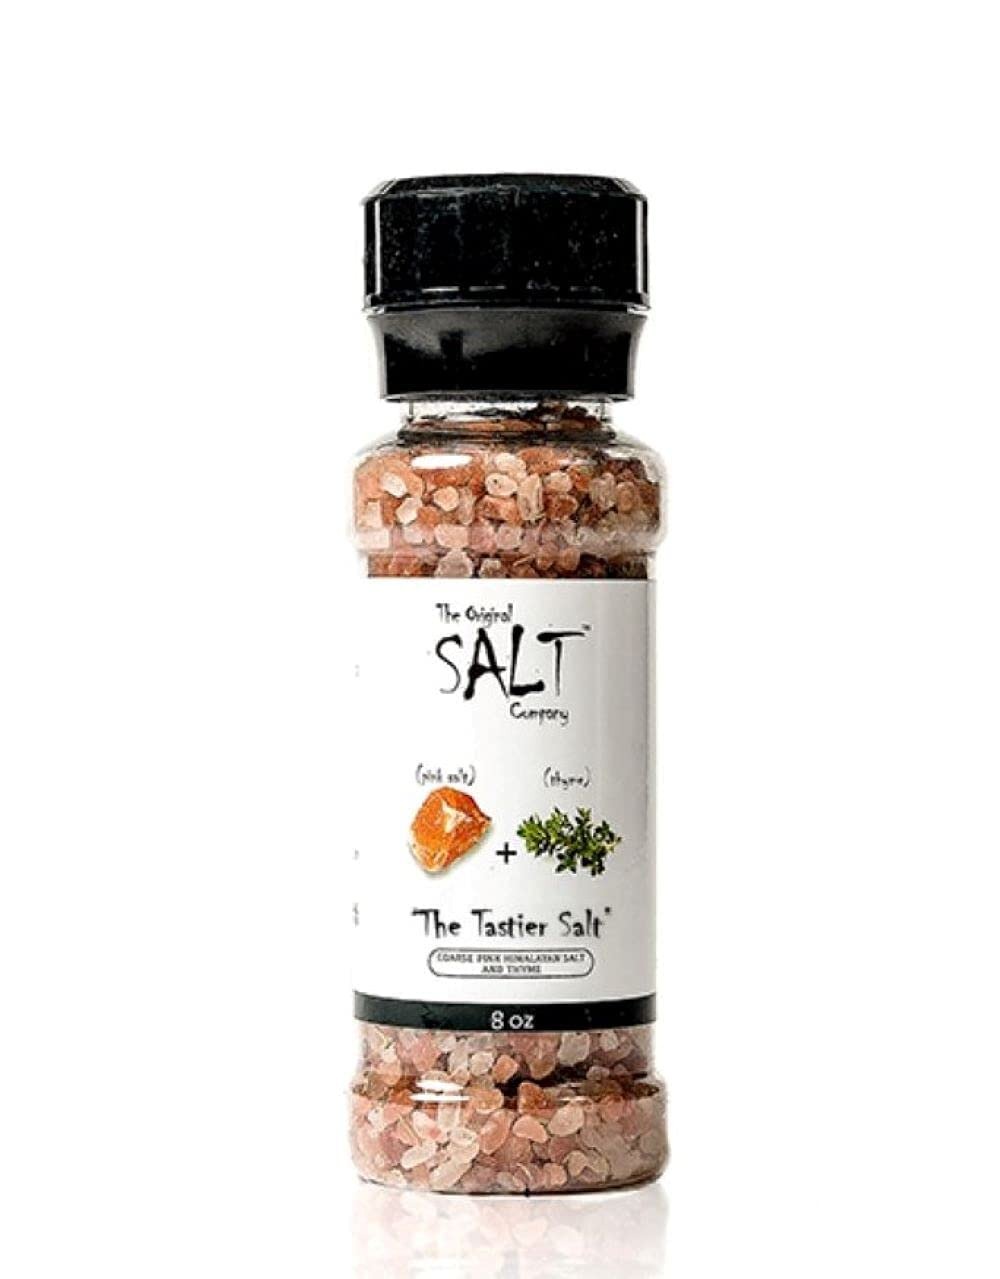
Item Name: Kasa Style By The Original Salt Company Himalayan Rock Salt Grinder and Thyme
Bullet Point 1: Himalayan Pink salt is obtainable in convenient grinders that keep the salt fresh.
Bullet Point 2: For Cooking, Baking, and Seasoning
Bullet Point 3: Grind it on in the kitchen, at the table, or on the grill
Bullet Point 4: The Healthier and The Testier Salt
Bullet Point 5: (8oz) Plastic Grinder
Product Description: Kasa Style By The Original Salt Company Himalayan Pink Salt with Spices. All-Purpose Seasoning is made for the meals you’re eating today. It’s got just the right flavors for beef, chicken, meatless dishes, and more. A flavorful blend of Himalayan pink salt and various spices like pepper, rosemary, chili, thyme, onion, oregano, and garlic. This convenient seasoning can be added to dishes without even measuring. Grind it on in the kitchen, this versatile seasoning is sure to be a favorite.
Value: 1.0
Unit: Count

Price: 9.49